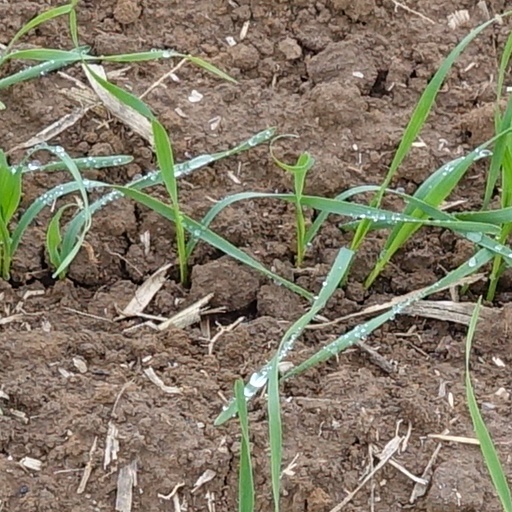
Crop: wheat